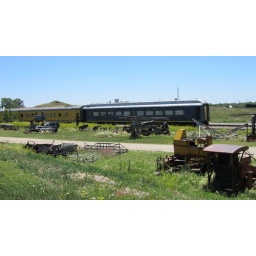
Abandoned train cars in Limon, CO